Jane Austen

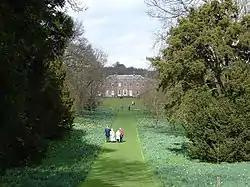
Austen was a regular visitor to her brother Edward's home, Godmersham Park in Kent, between 1798 and 1813. The house is regarded as an influence on her works.

In December 1800, George Austen unexpectedly announced his decision to retire from the ministry, leave Steventon, and move the family to 4, Sydney Place in Bath, Somerset. While retirement and travel were good for the elder Austens, Jane Austen was shocked to be told she was moving away from the only home she had ever known. An indication of her state of mind is her lack of productivity as a writer during the time she lived in Bath. She was able to make some revisions to "Susan", and she began and then abandoned a new novel, "The Watsons", but there was nothing like the productivity of the years 1795–1799. Tomalin suggests this reflects a deep depression disabling her as a writer, but Honan disagrees, arguing Austen wrote or revised her manuscripts throughout her creative life, except for a few months after her father died. It is often claimed that Austen was unhappy in Bath, which caused her to lose interest in writing, but it is just as possible that Austen's social life in Bath prevented her from spending much time writing novels. The critic Robert Irvine argued that if Austen spent more time writing novels when she was in the countryside, it might just have been because she had more spare time as opposed to being more happy in the countryside as is often argued. Furthermore, Austen frequently both moved and travelled over southern England during this period, which was hardly a conducive environment for writing a long novel. Austen sold the rights to publish "Susan" to a publisher Crosby & Company, who paid her £10. The Crosby & Company advertised "Susan", but never published it.